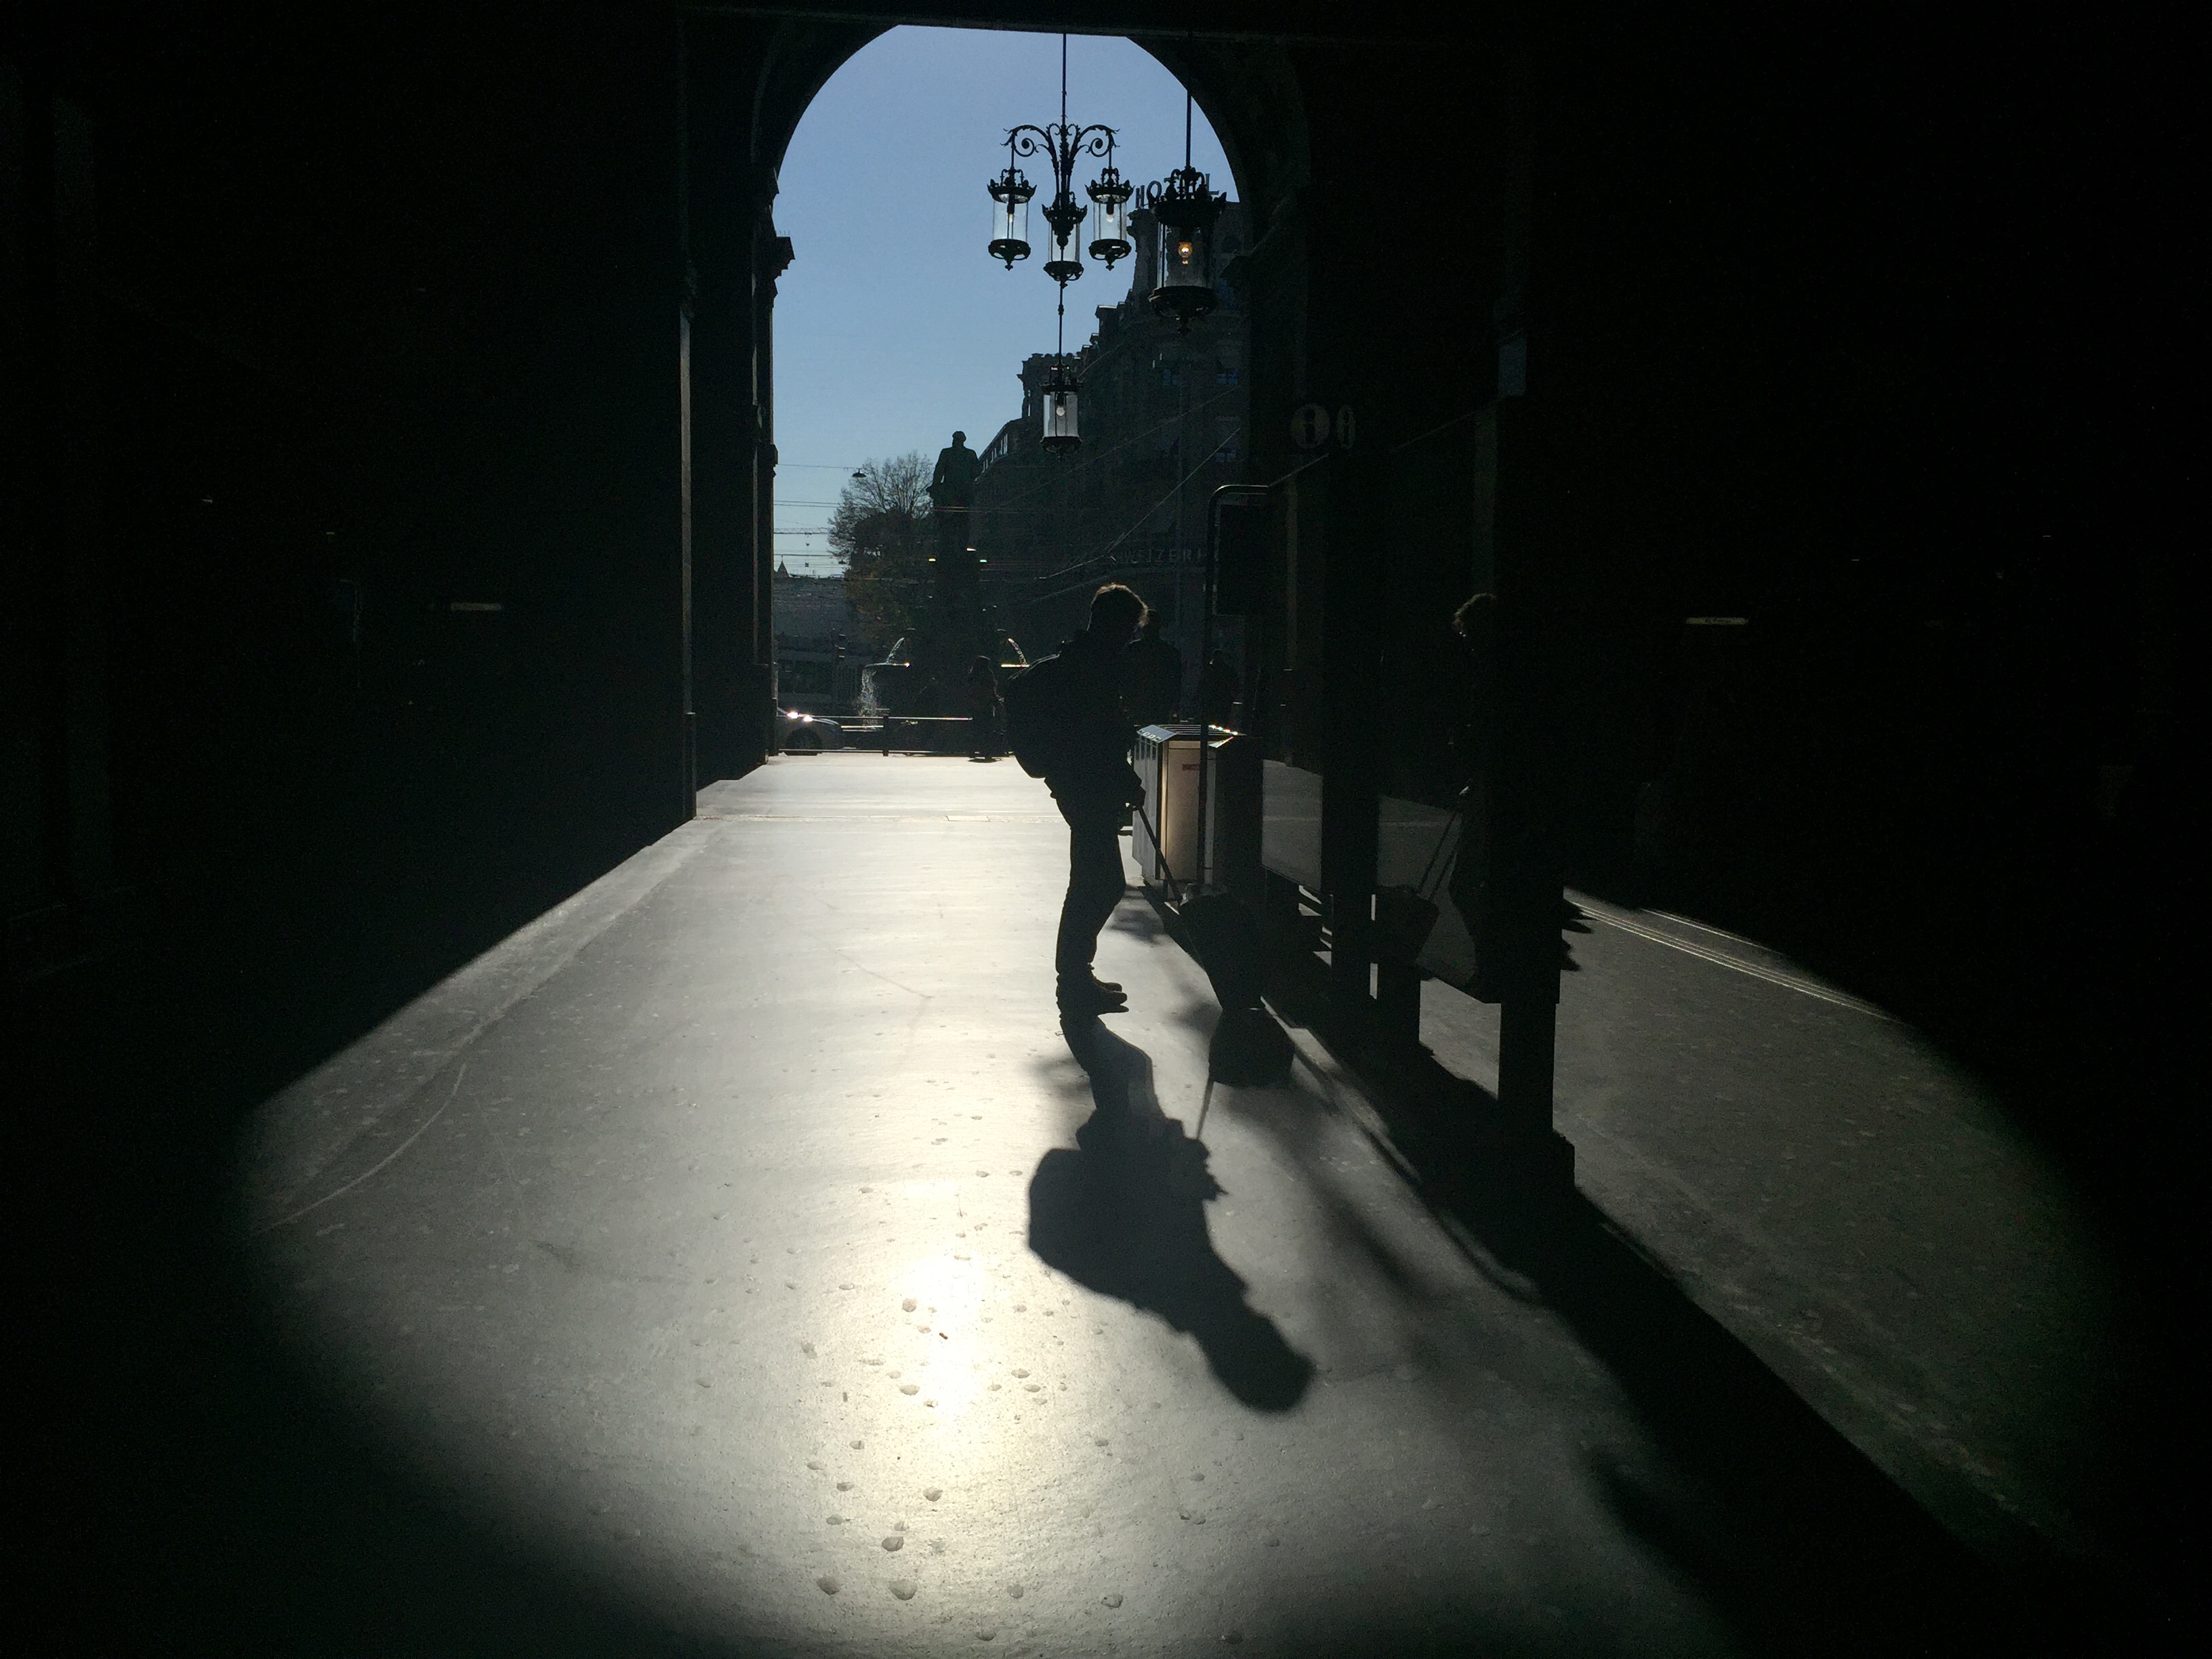
snow, light, white, night, photography, morning, reflection, weather, shadow, darkness, black, monochrome, lighting, snapshot, shape